Pound sterling

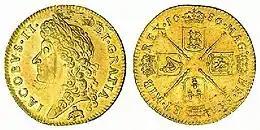
A golden guinea coin minted during the reign of King James II in 1686. The "Elephant and Castle" motif below his head is the symbol of the Royal African Company, Britain's foremost slave trading company. The RAC transported the gold used in the coin from West Africa to England after purchasing it from African merchants in the Guinea region, who in turn sourced it from the Ashanti Empire.

The silver basis of sterling remained essentially unchanged until the 1816 introduction of the Gold Standard, save for the increase in the number of pennies in a troy ounce from 60 to 62 (hence, 0.464 g fine silver in a penny). Its gold basis remained unsettled, however, until the gold guinea was fixed at 21 shillings in 1717.